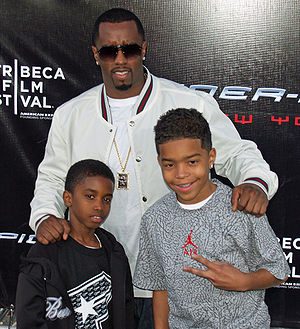
Sean Combs
Sean Combs